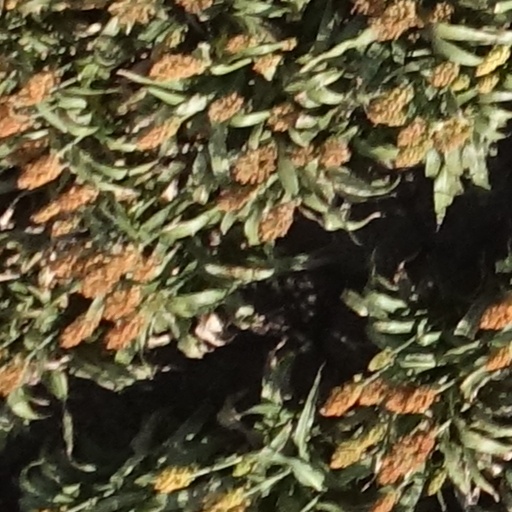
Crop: sorghum